Christian August of Holstein-Gottorp, Prince of Eutin

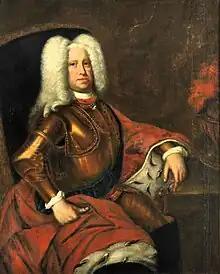
Christian August of Holstein-Gottorp, Prince of Eutin

Christian August of Holstein-Gottorp-Eutin (11 January 167324 April 1726) was a cadet of the reigning ducal House of Holstein-Gottorp who became prince of Eutin, prince-bishop of Lübeck and regent of the Duchy of Holstein-Gottorp.